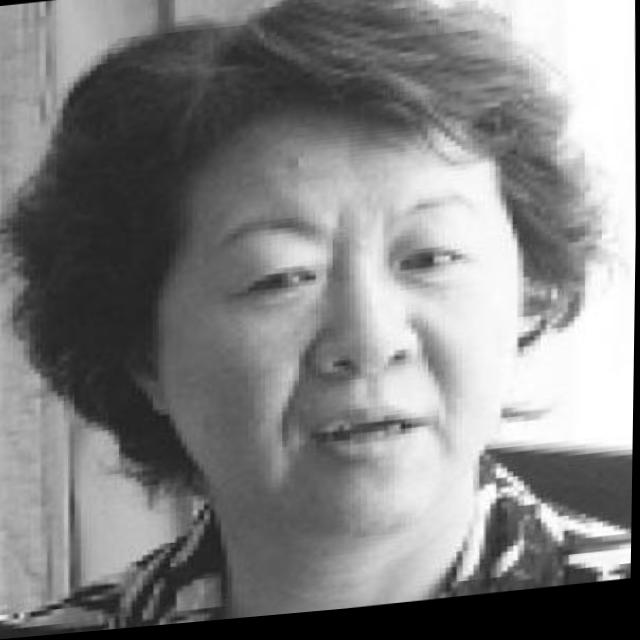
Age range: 45-64